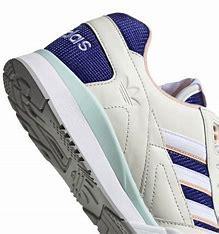
Brand: Adidas
Model: A R